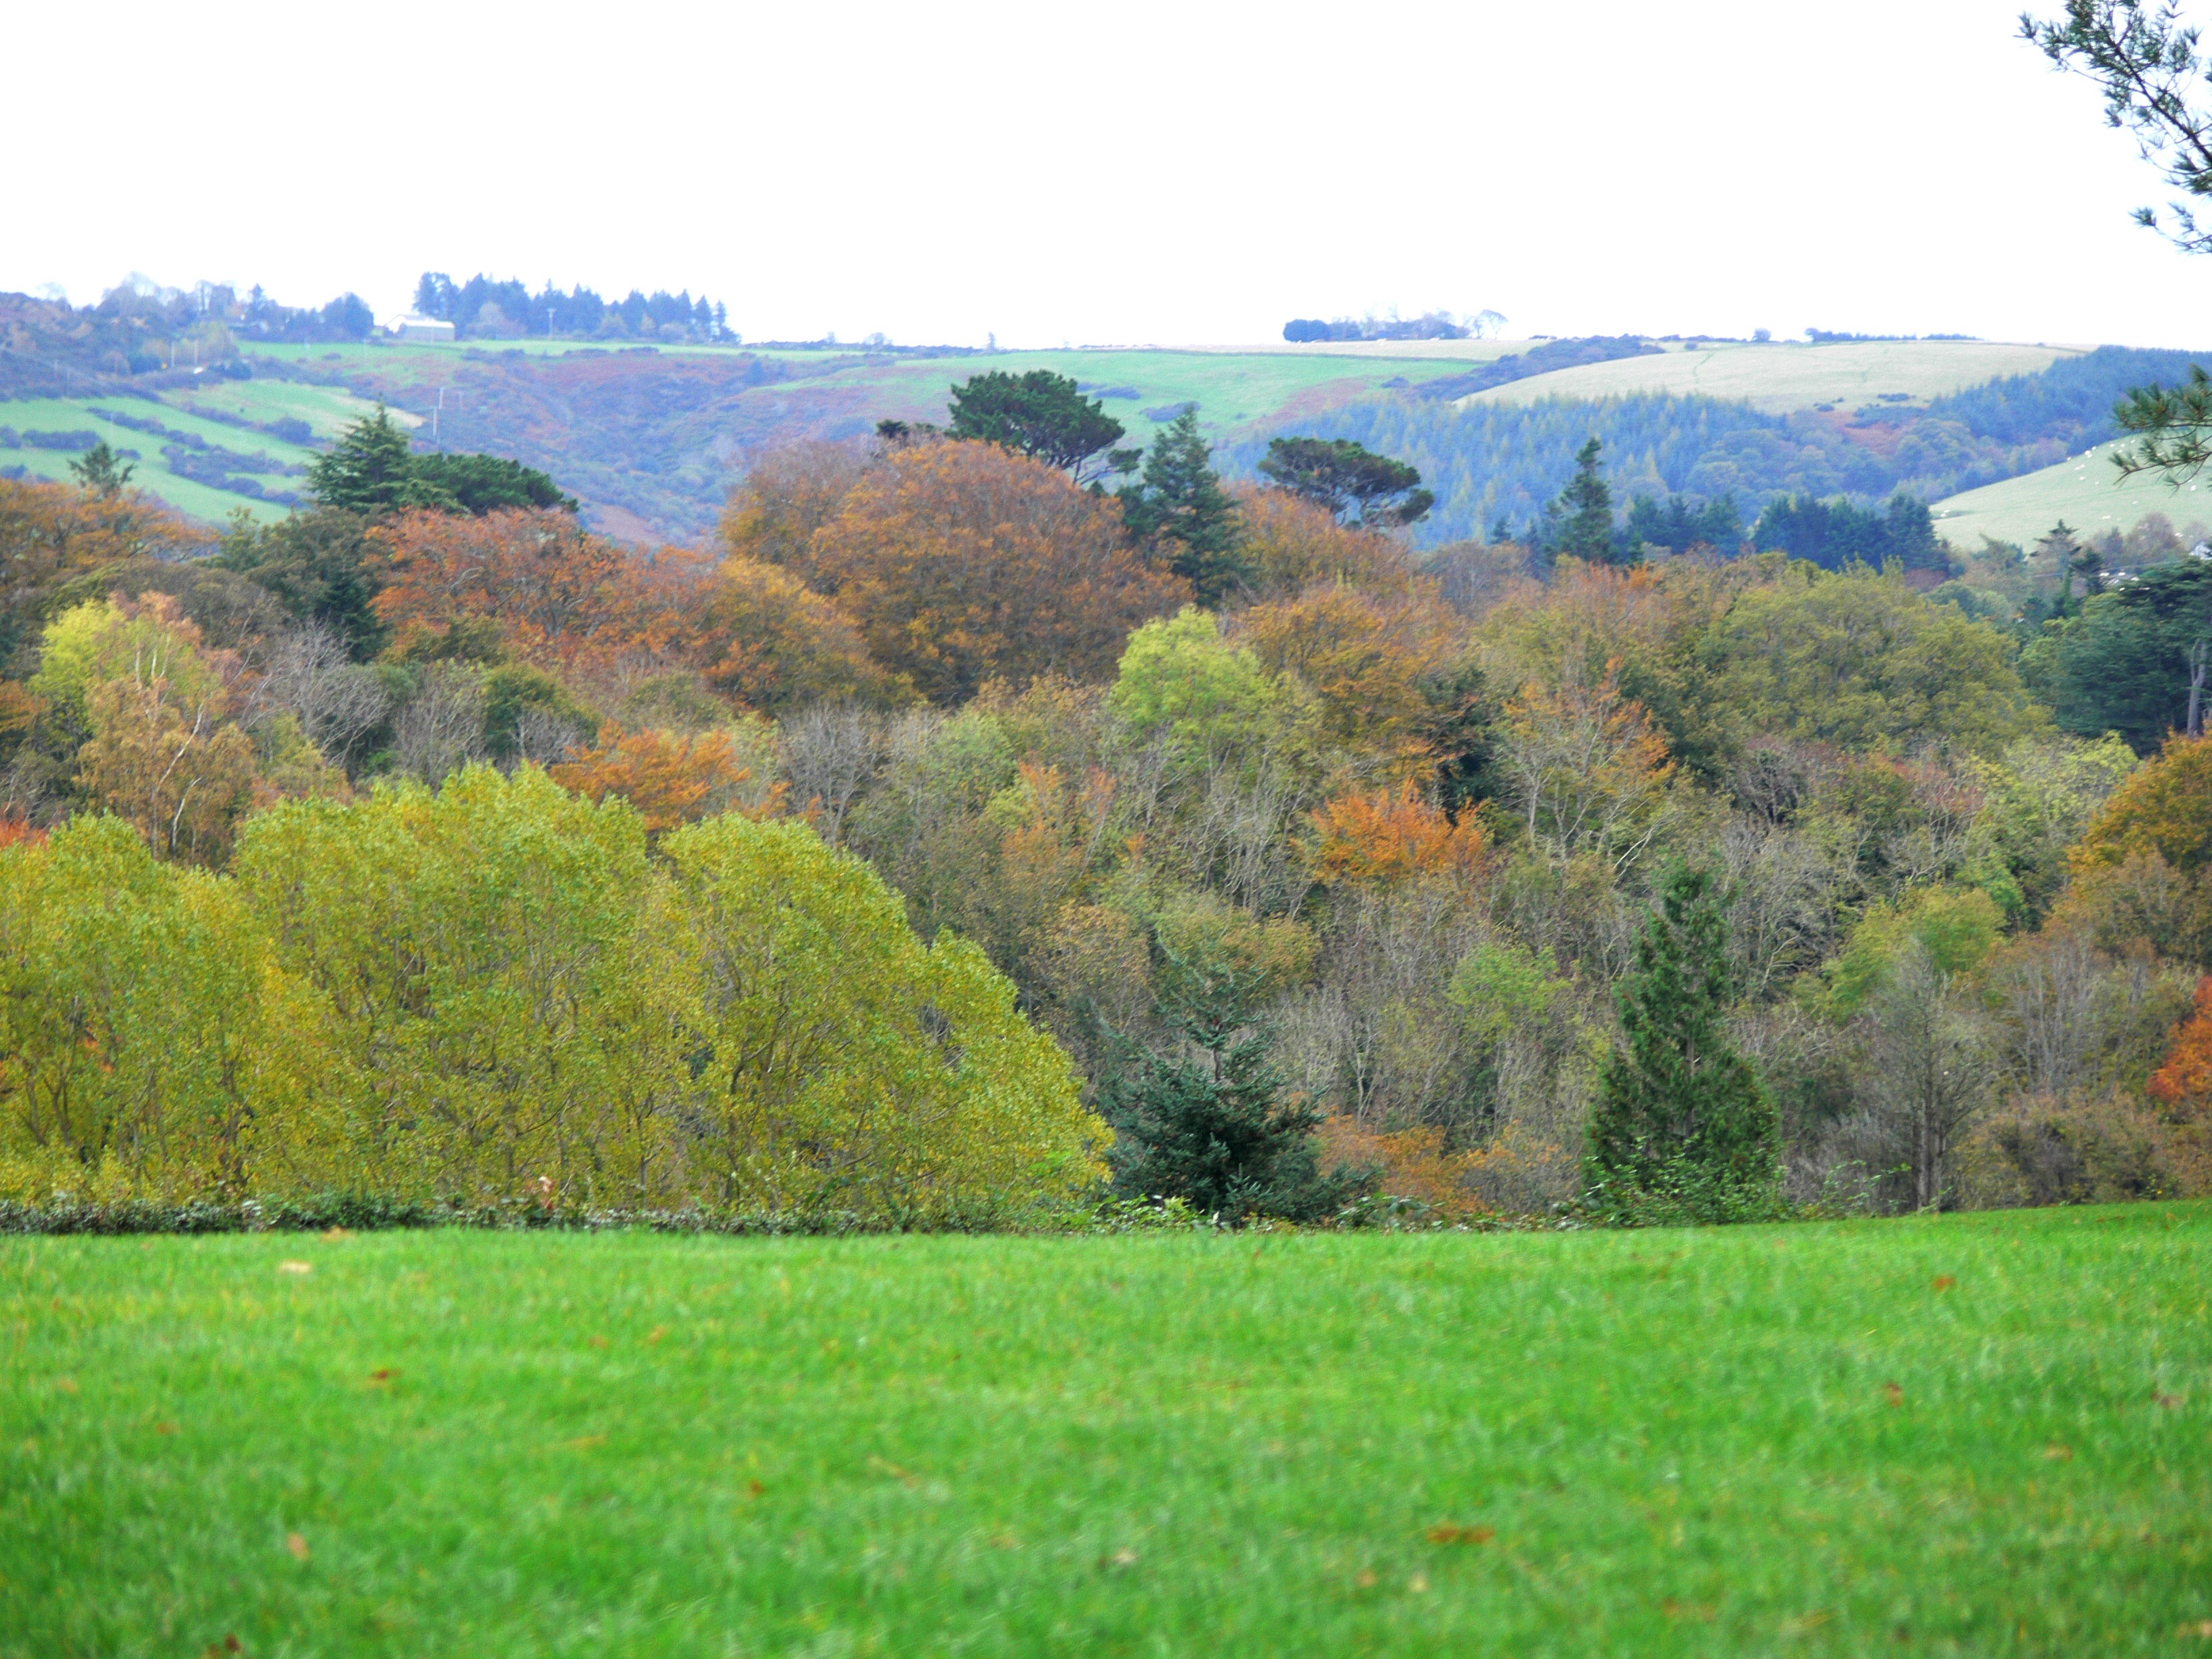
landscape, tree, forest, mountain, field, farm, meadow, prairie, hill, flower, valley, orange, pasture, autumn, colorful, plain, trees, grassland, vegetation, shrub, plateau, ireland, woodland, browns, habitat, ecosystem, rural area, nature reserve, biome, natural environment, geographical feature, land lot